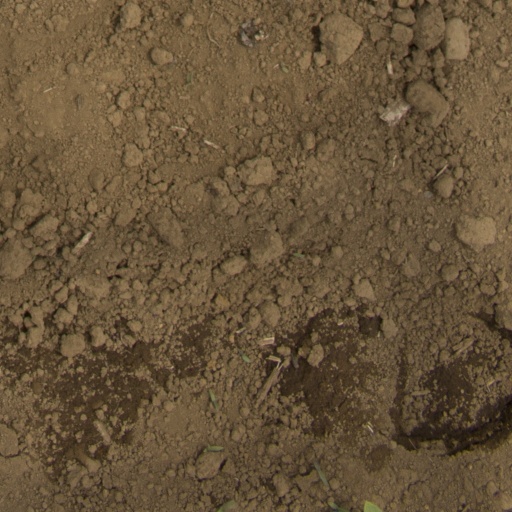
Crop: Jerusalem artichoke